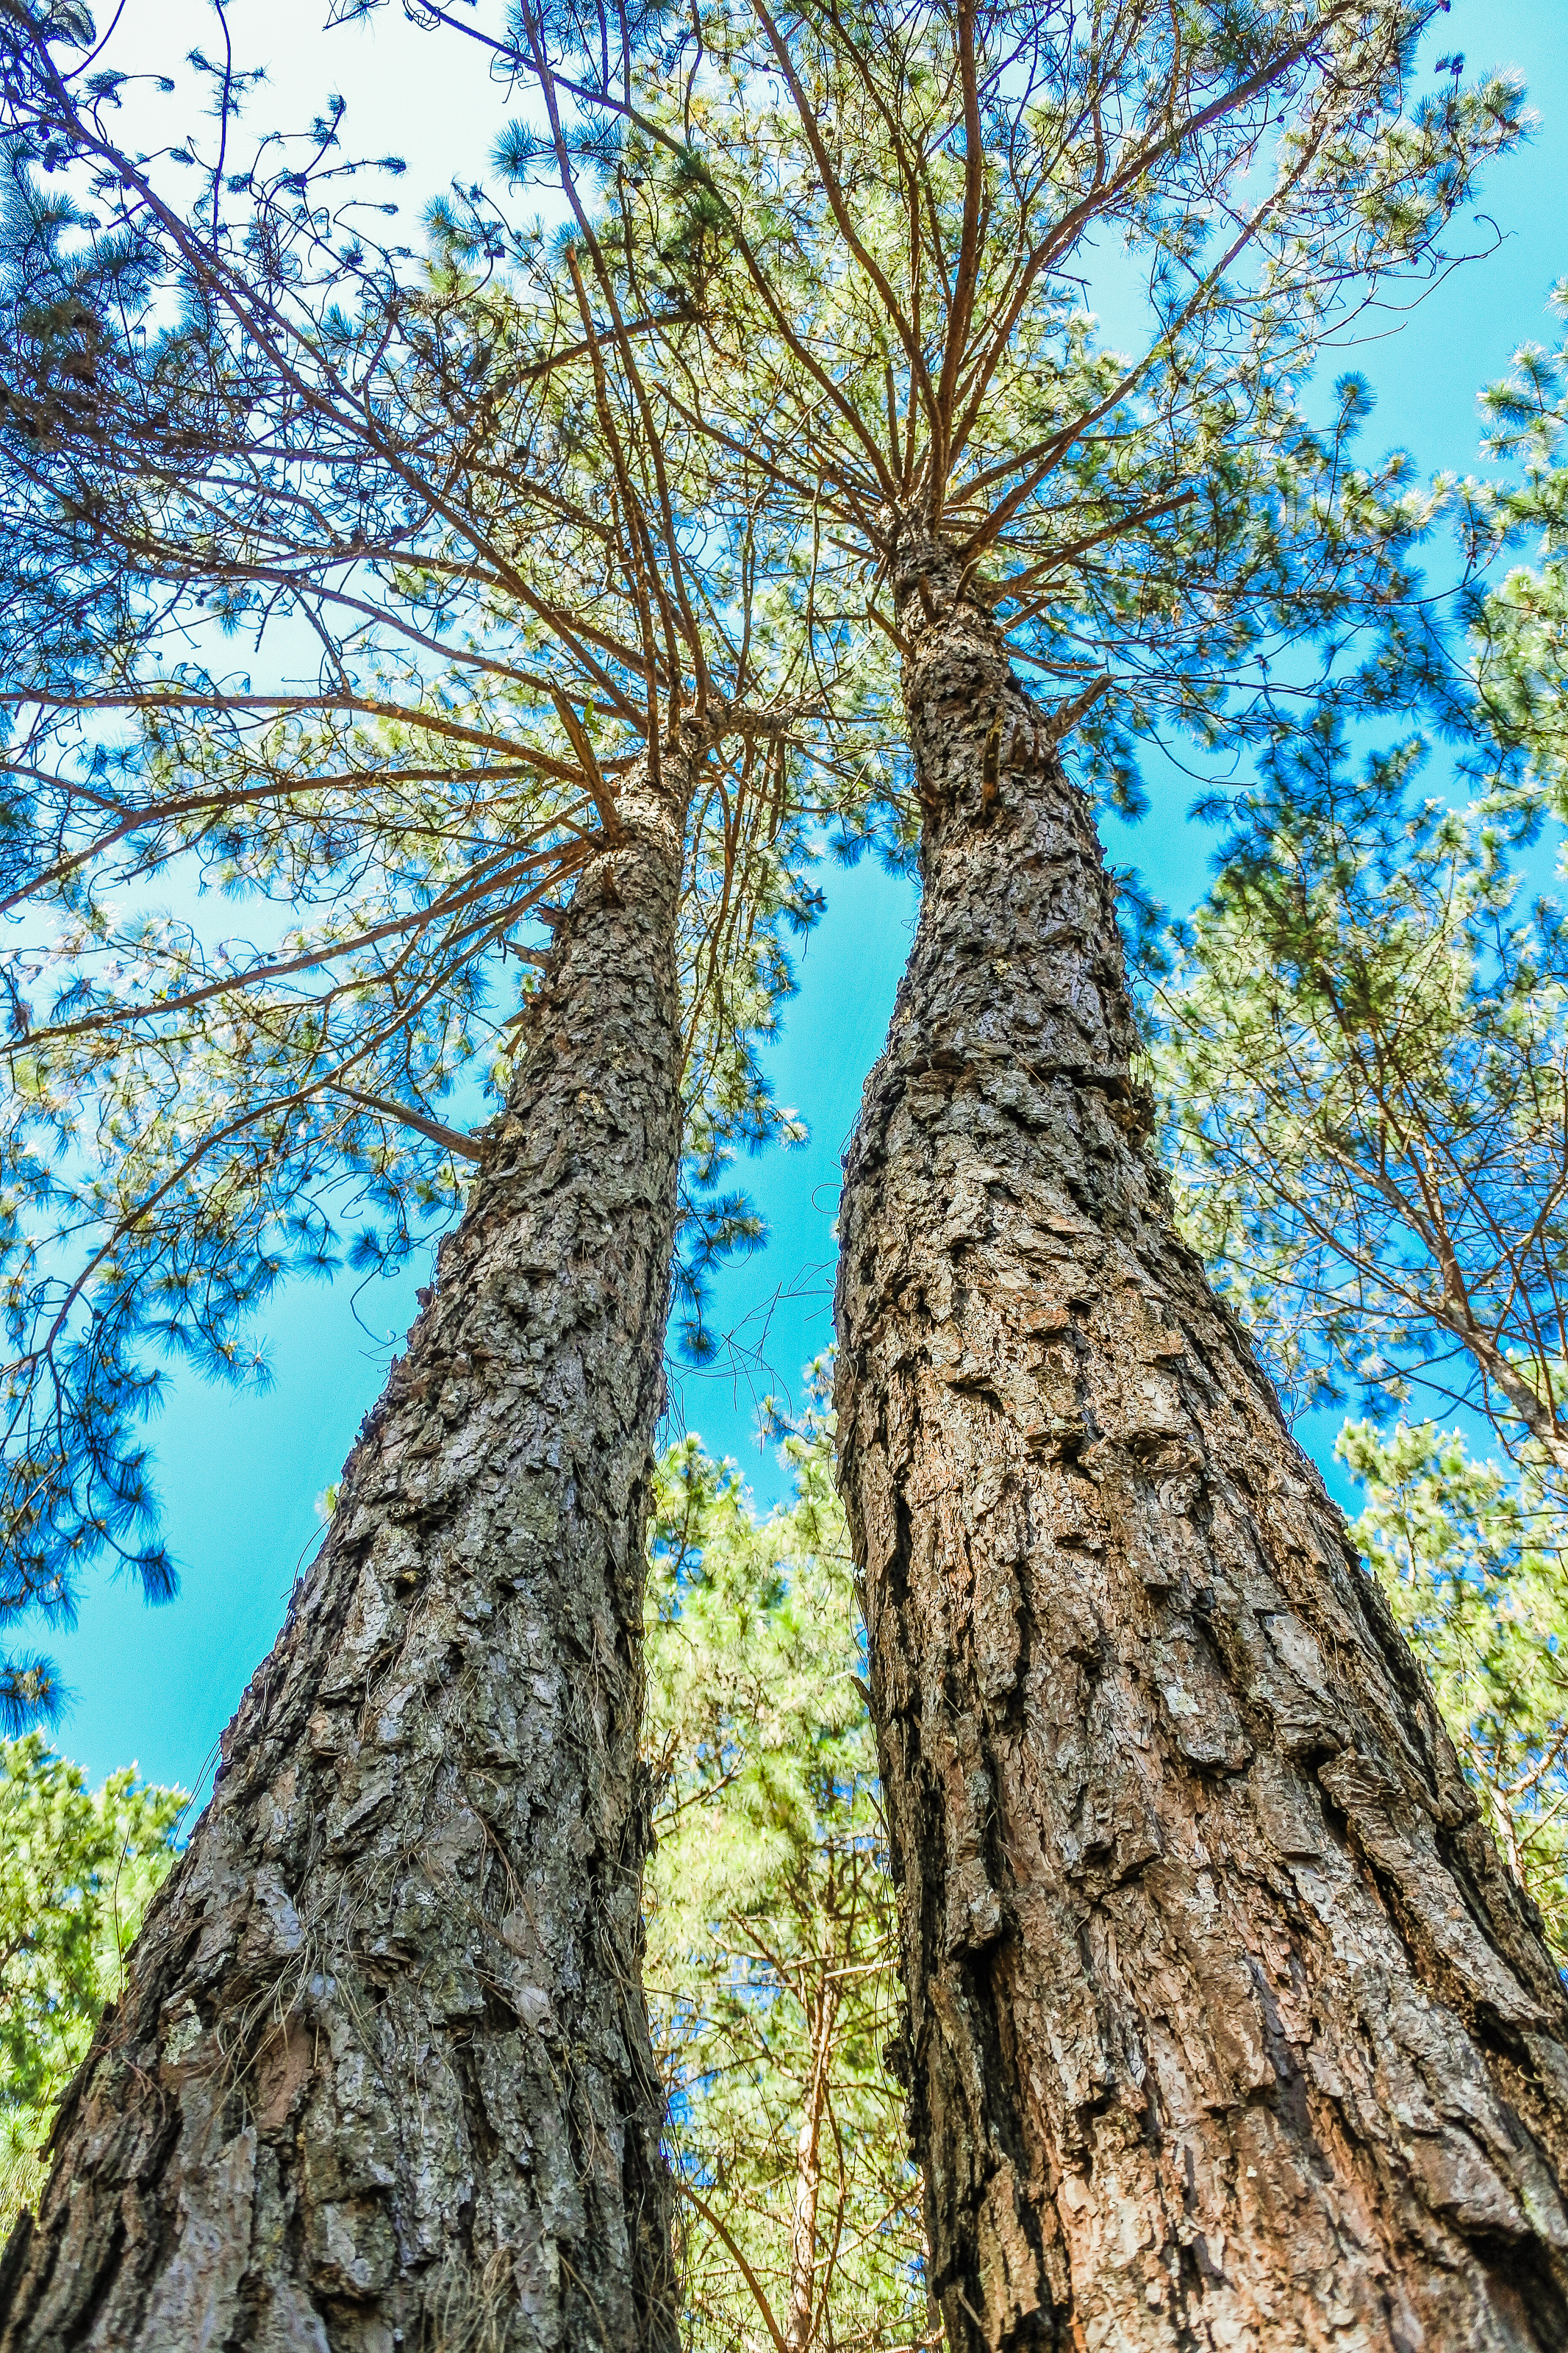
shadow, pang ung, beautiful, view, thailand, golden, maehongson, landmark, sunny, journey, natural, tree, water, camp, sunbeam, daylight, light, background, pangung, lake, fog, tent, forest, pine, winter, holiday, sun, mist, summer, gold, national park, stream, grass, national, park, green, nature, relax, shine, mae hong son, orange, outdoor, sunlight, sunset, reservoir, river, evening, travel, landscape, pang oung, shellbark hickory, trunk, woody plant, plant, branch, Canoe birch, Bigtree, spring, sky, grove, plant stem, Northern hardwood forest, old growth forest, red pine, temperate broadleaf and mixed forest, sugar pine, redwood, American larch, woodland